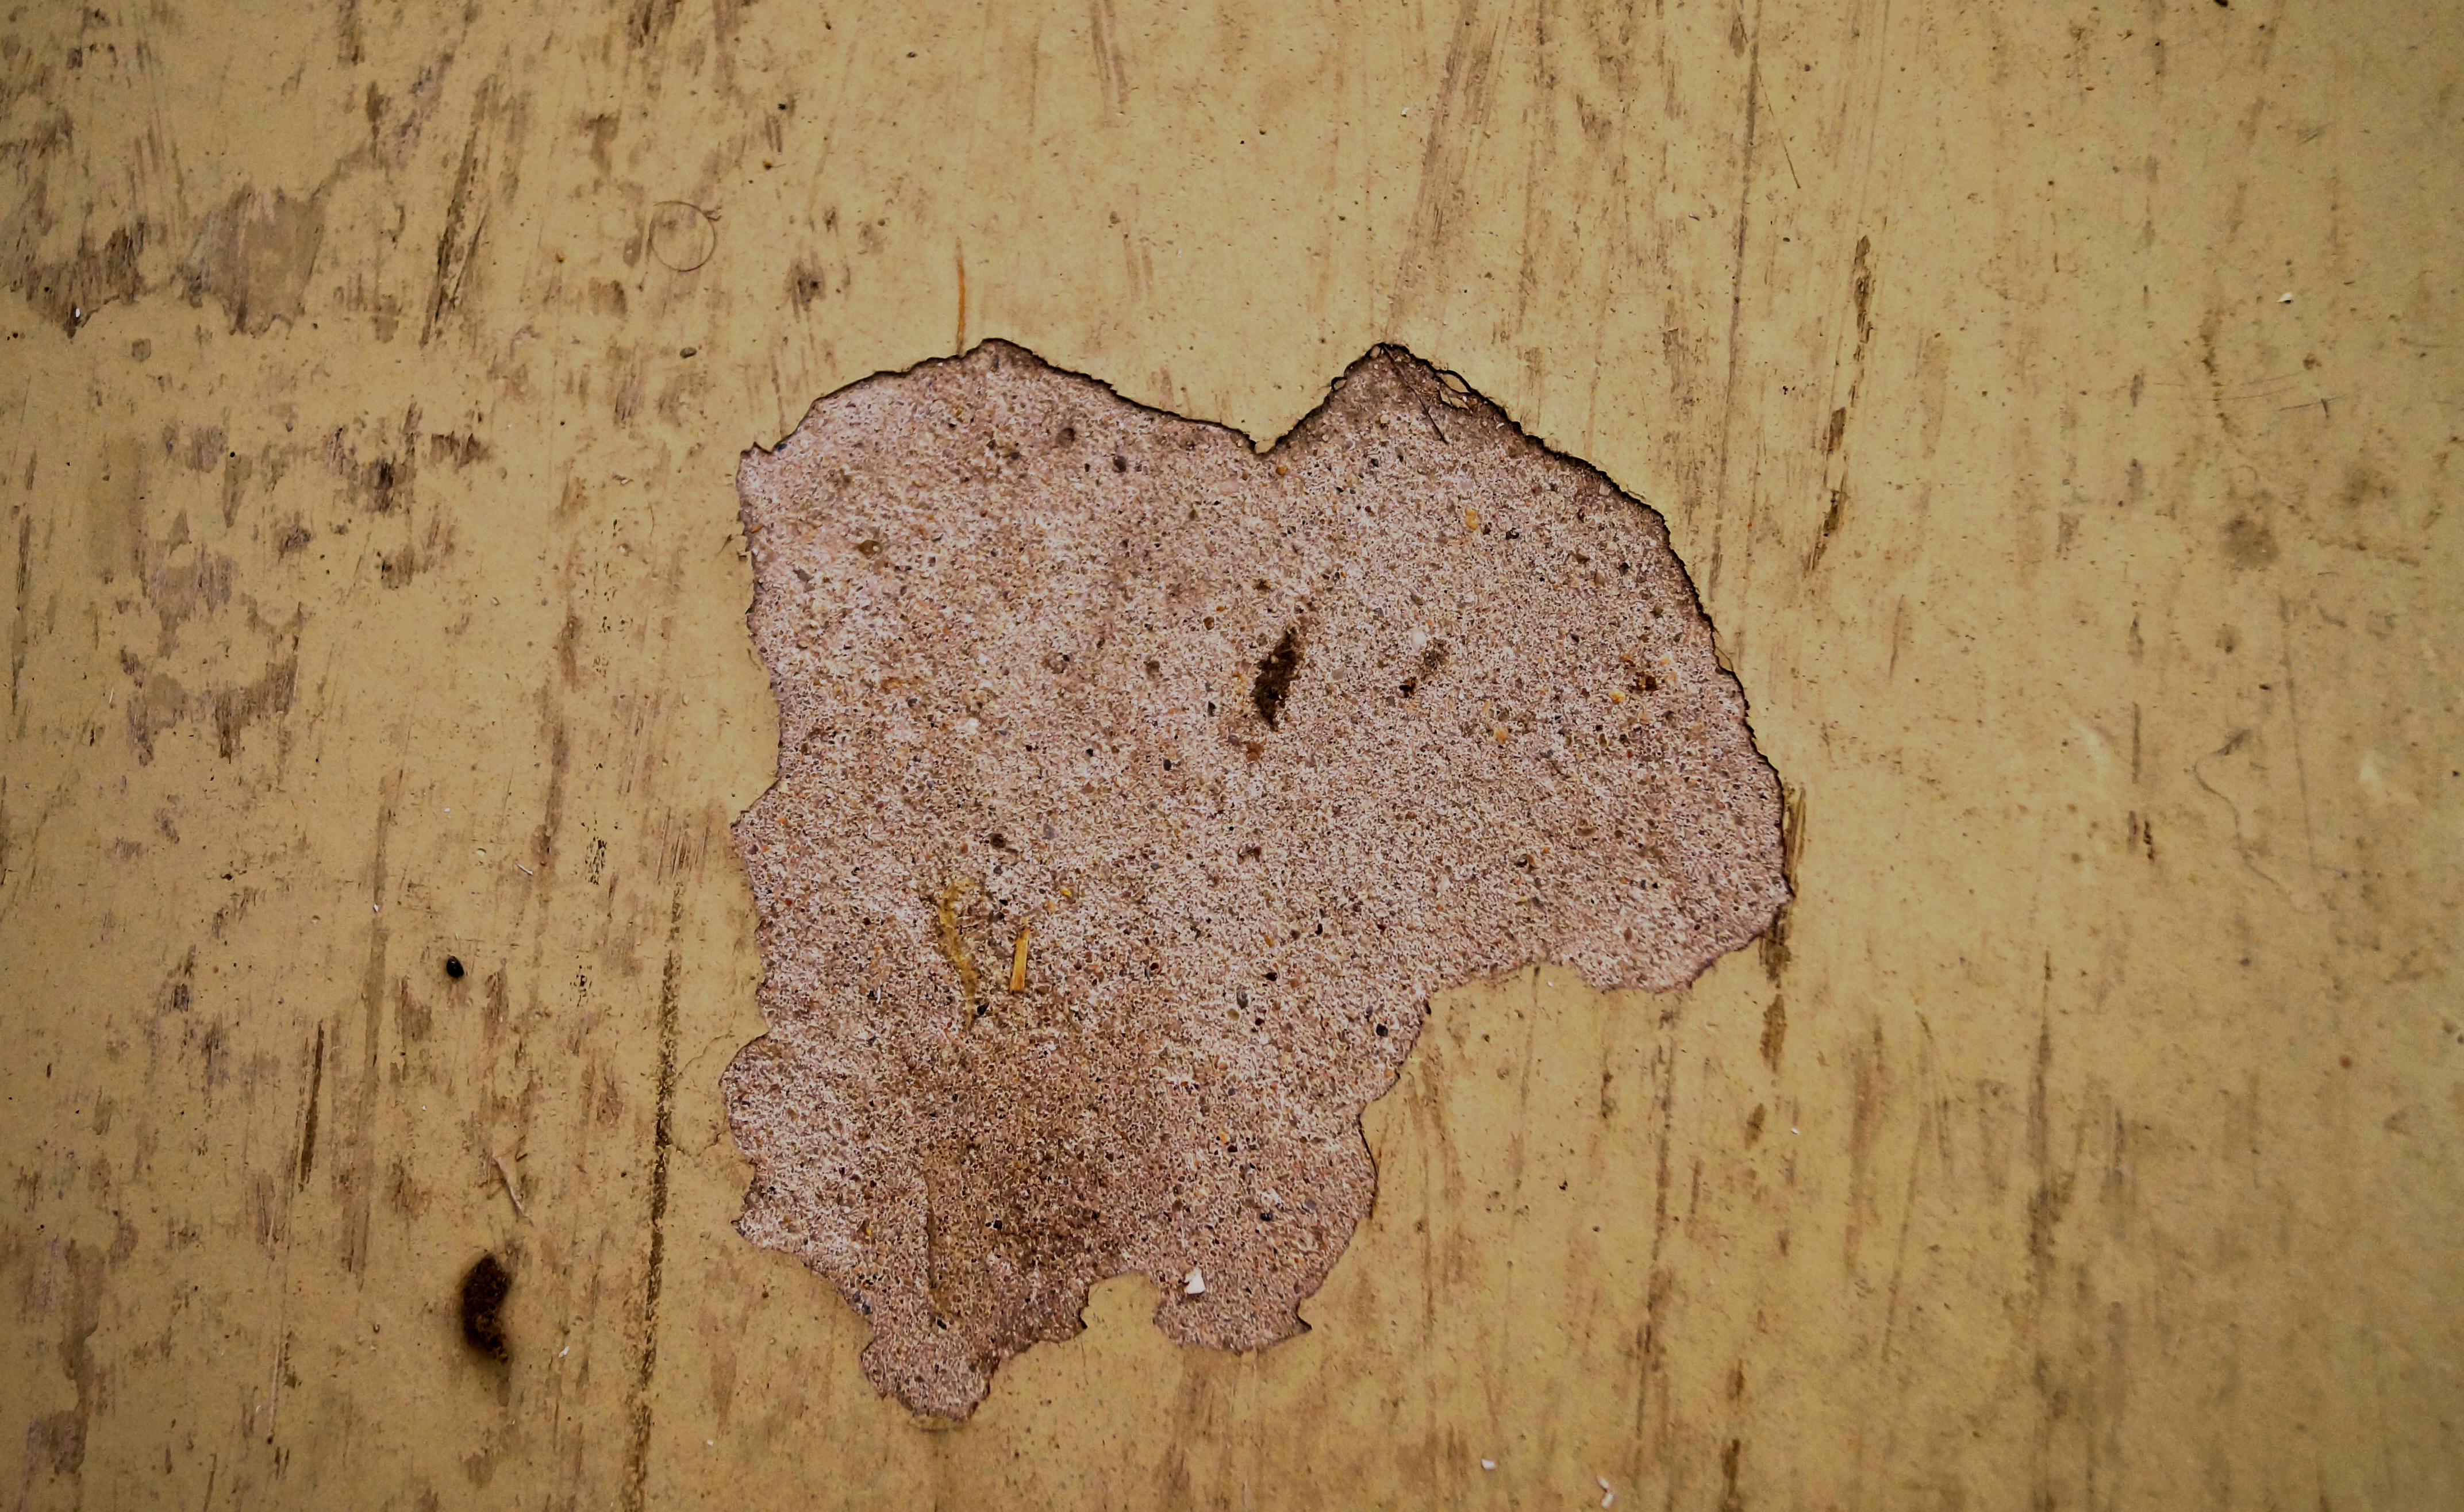
hand, structure, wood, texture, leaf, old, wall, broken, brown, soil, dirty, craft, yellow, material, flake, weathered, human body, old house, background, drawing, eye, crumbling, fallen, organ, renovation, defect, plaster, old paint